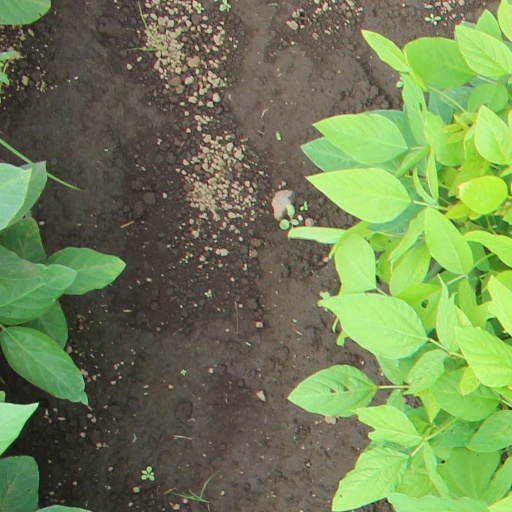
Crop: soybean